Mrkša Žarković

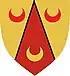
Coat of arms of the Žarković family

Mrkša Žarković was a Serbian nobleman who ruled parts of today's southern Albania from 1396 to 1414.